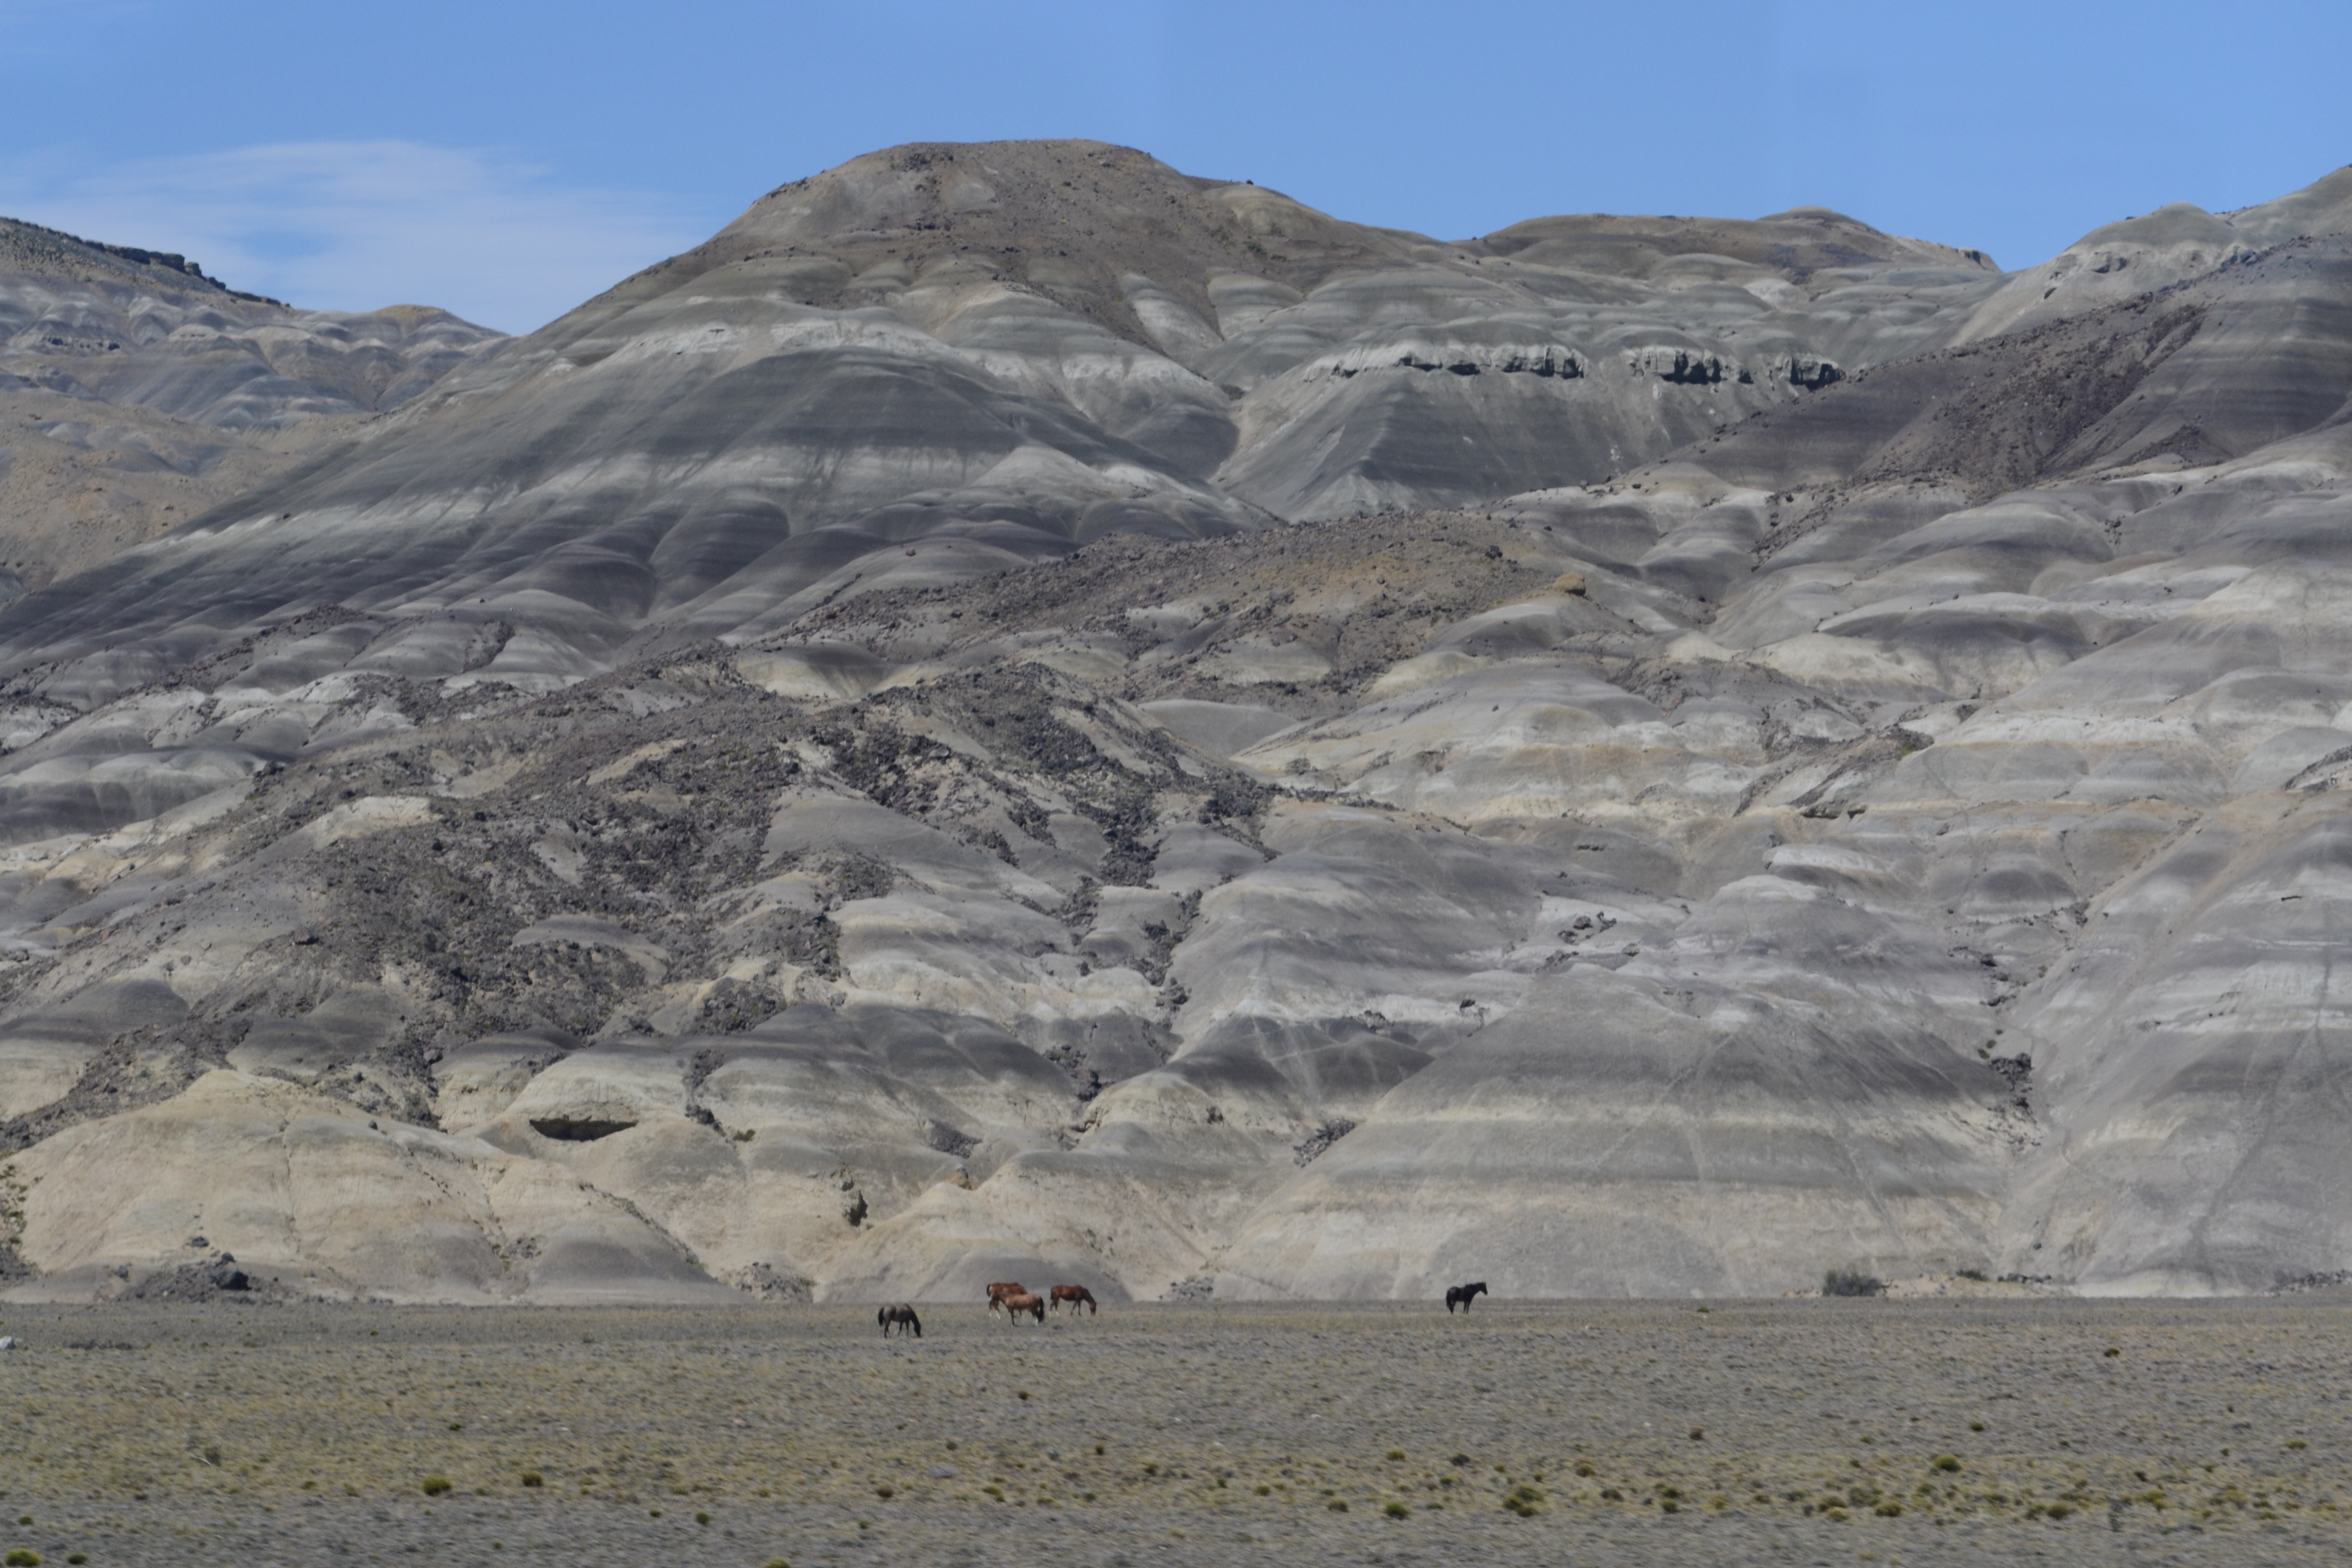
landscape, wilderness, mountain, snow, desert, lake, valley, ridge, plain, sculpture, geology, badlands, plateau, fell, ecosystem, wadi, tundra, moraine, steppe, landform, stone desert, natural environment, geographical feature, aeolian landform, mountainous landforms